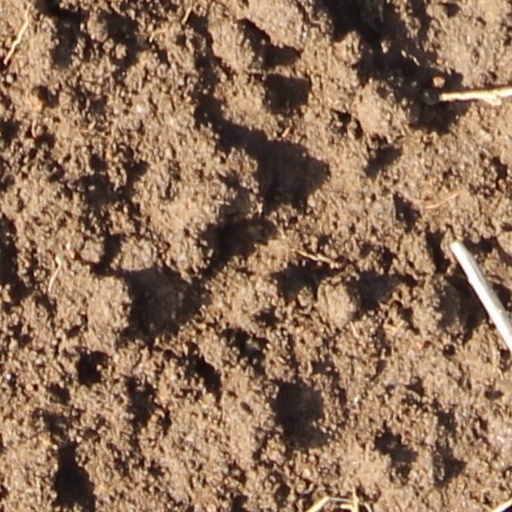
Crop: wheat